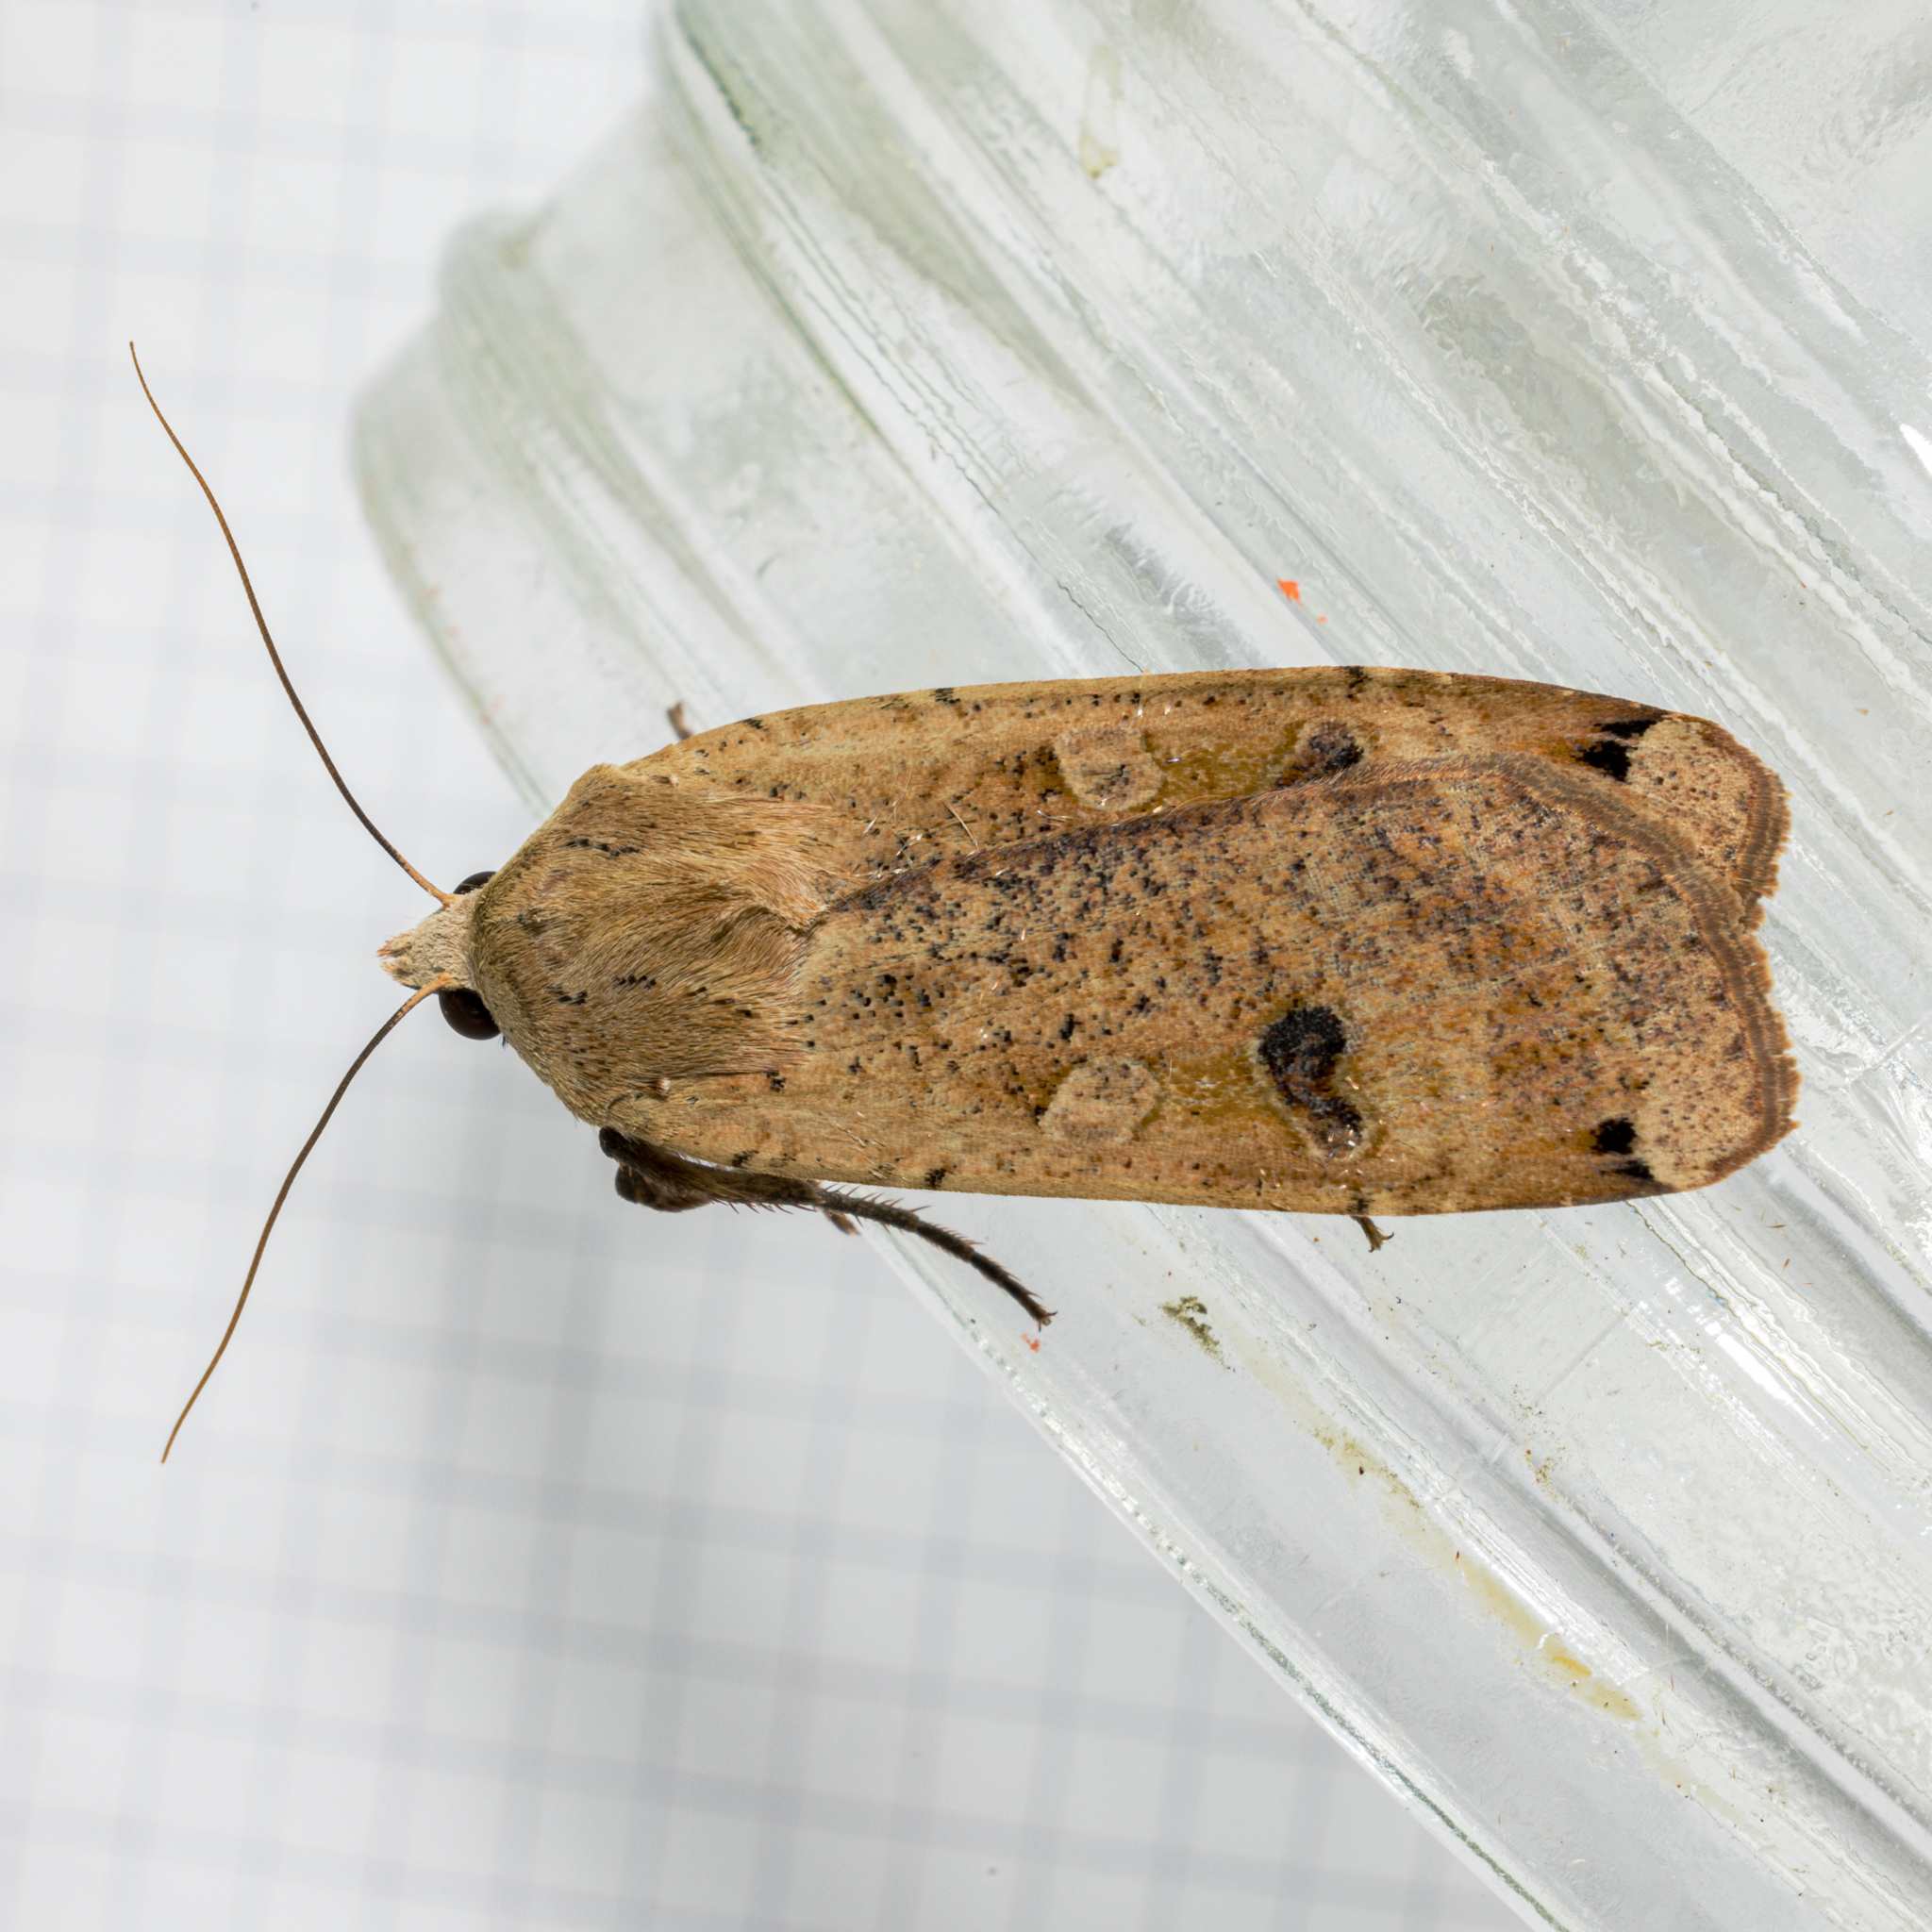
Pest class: cutworms